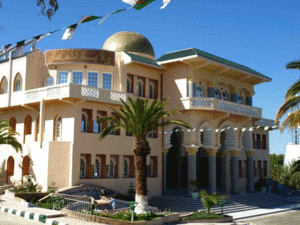
Siége de la wilaya de Tlemcen - Algérie
Tlemcen, est une commune de la wilaya de Tlemcen, dont elle est le chef-lieu. Elle est située au nord-ouest de l'Algérie, à 520 km à l'ouest d'Alger, à 140 km au sud-ouest d'Oran et, proche de la frontière du Maroc, à 76 km à l'est de la ville marocaine d'Oujda. La ville est érigée dans l'arrière-pays, est distante de 40 km de la mer Méditerranée.